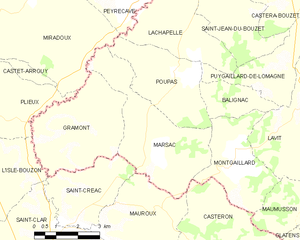
Carte des communes françaises Marsac